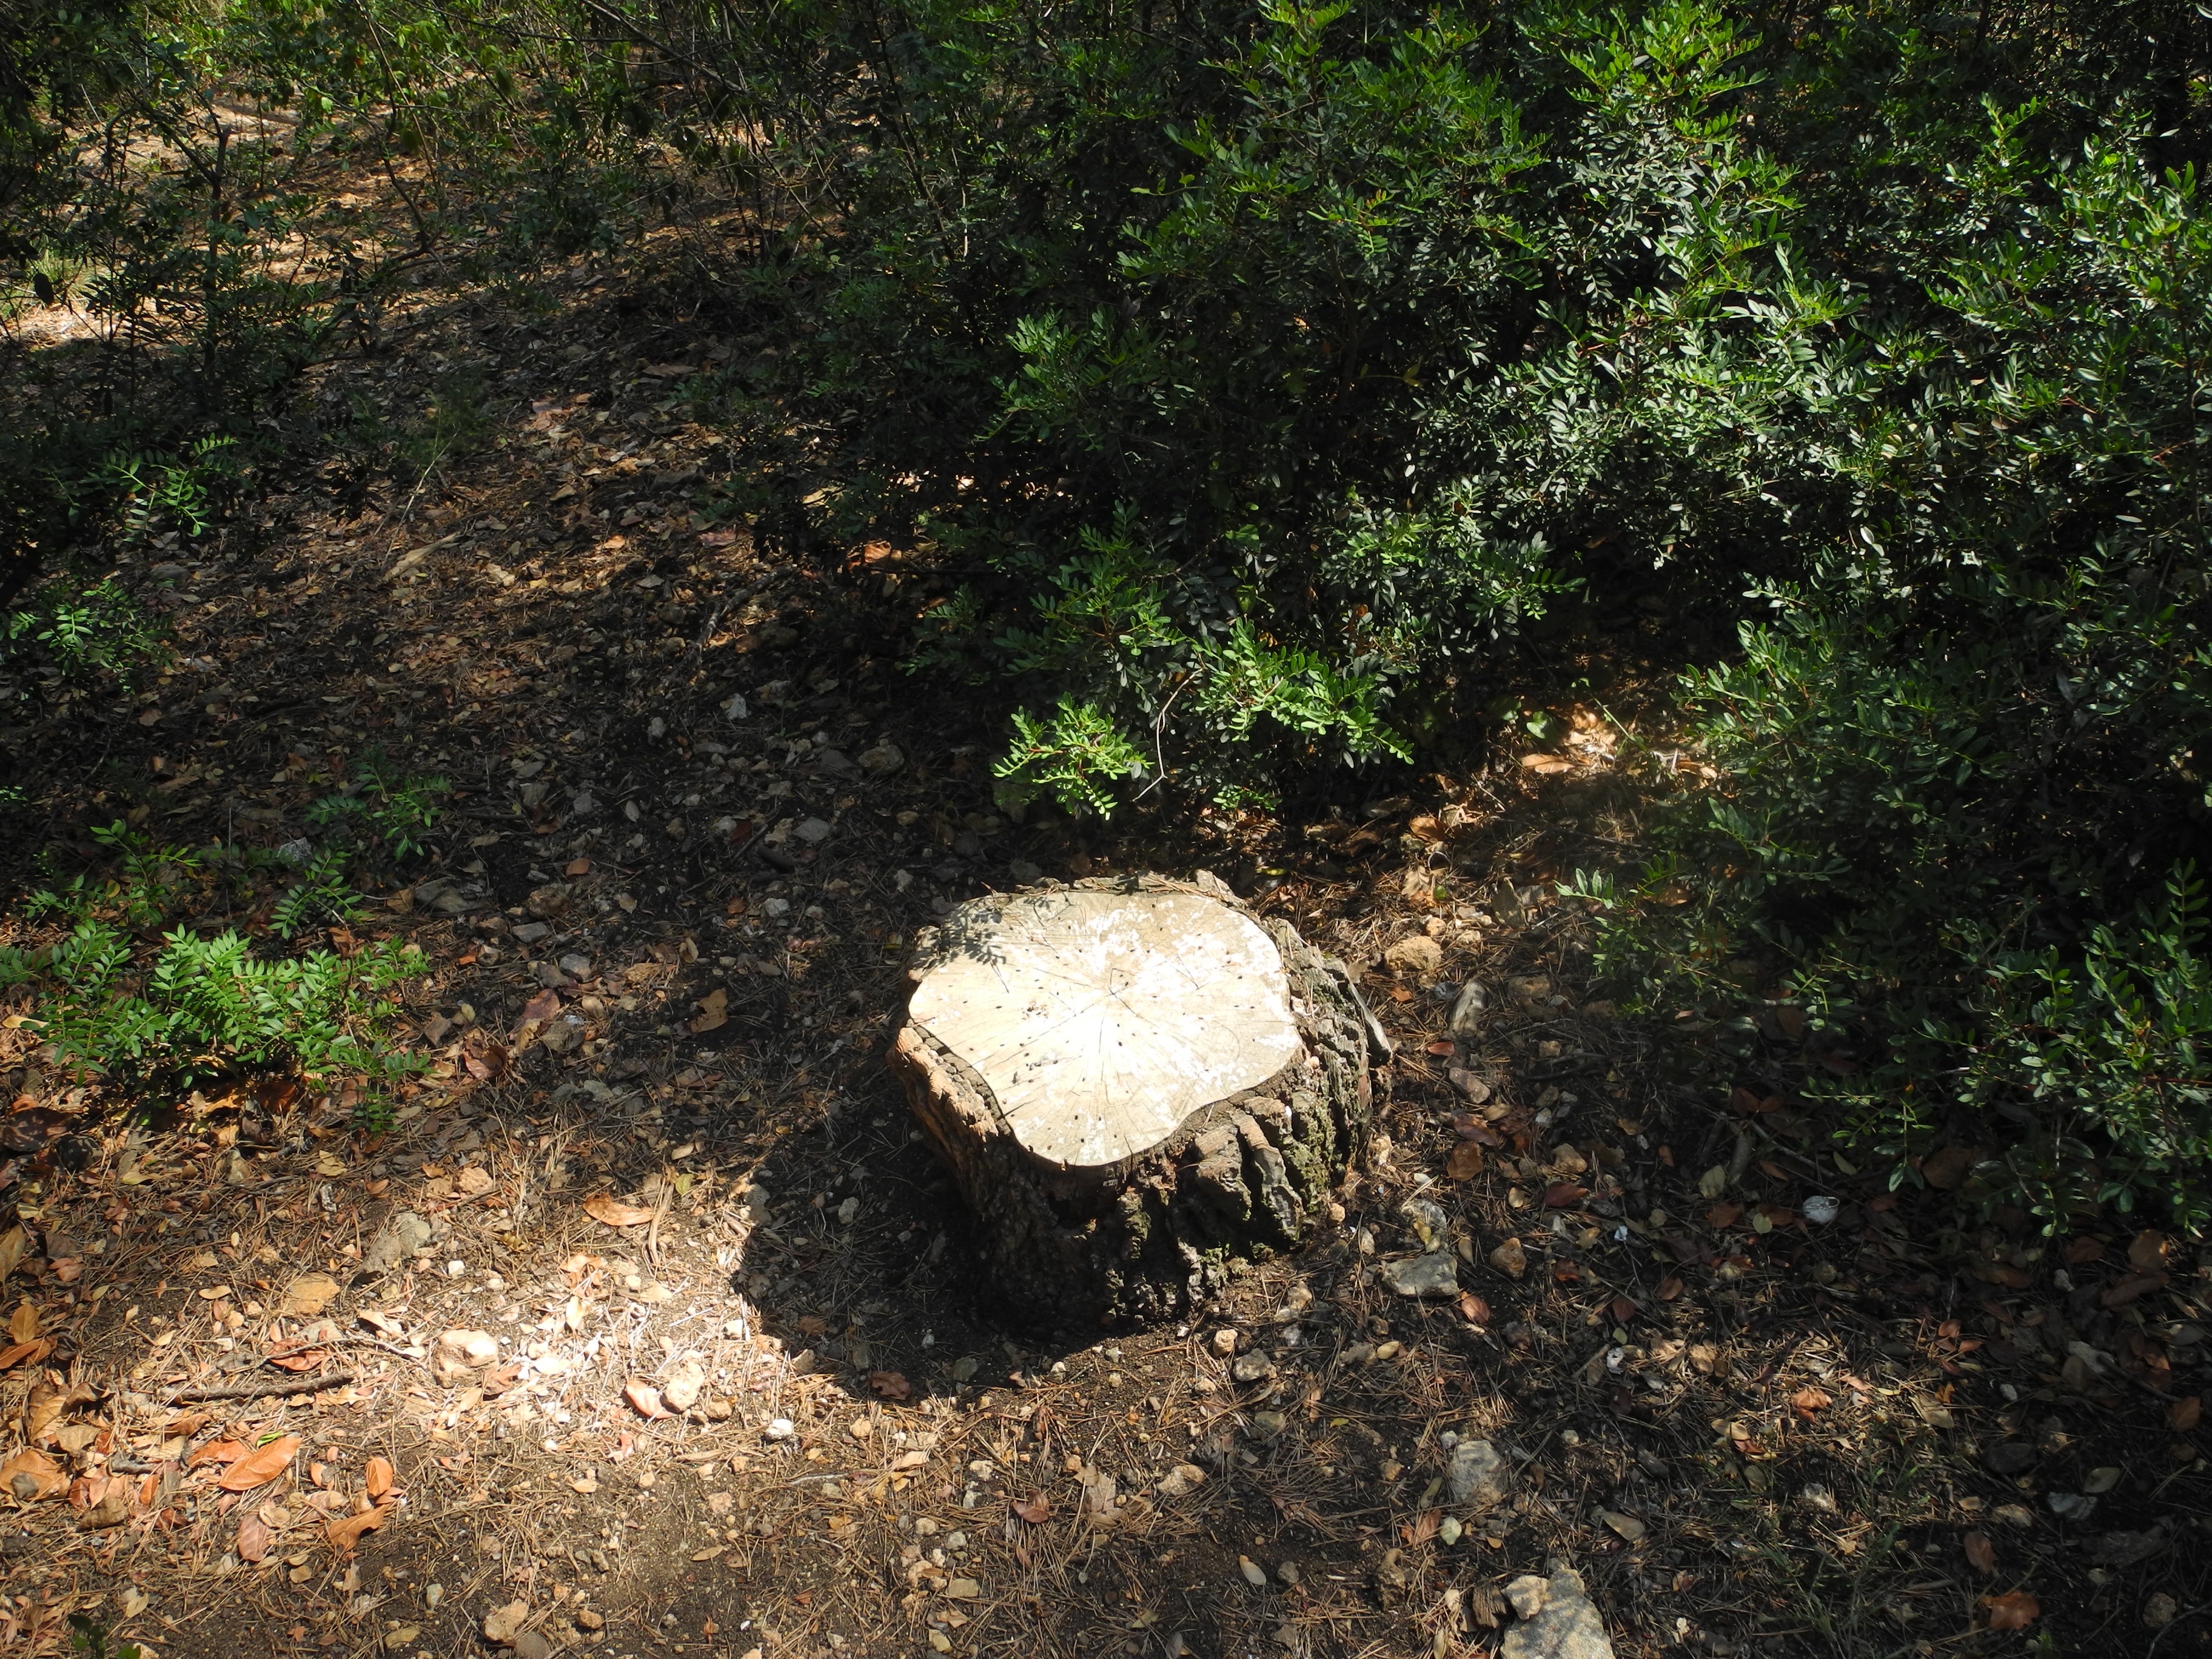
tree, nature, forest, trail, leaf, wildlife, jungle, soil, flora, fauna, woodland, habitat, natural environment